El Grado

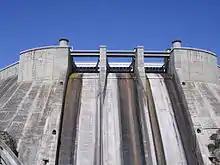
Dam of El Grado reservoir

El Grado is a municipality located in the province of Huesca, Aragon, Spain. According to 2009 data (INE), the municipality has a population of 506 inhabitants.